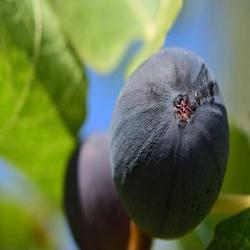
Label: Fig